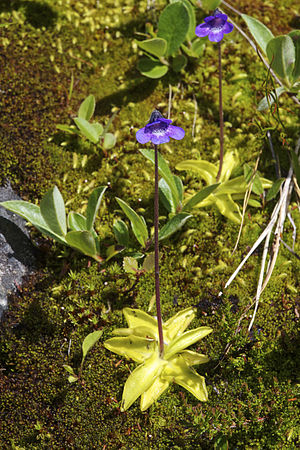
Vibefedt (plante)
Vibefedt, også kaldt Almindelig Vibefedt, er en kødædende plante i blærerod-familien. Den vokser på fugtig bund, f.eks. enge og moser, i den nordlige halvkugles tempererede område. Insekter fanges ved hjælp af slimede blade, der fastholder og senere fordøjer insektet.